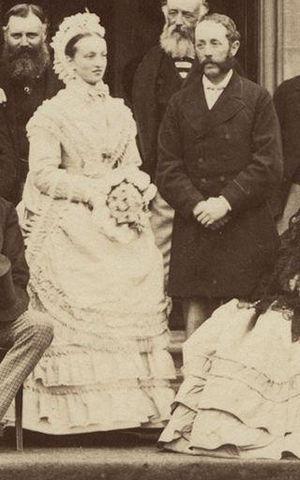
Charles Alexander Douglas-Home, 12ᵉ comte de Home, appelé Lord Dunglass entre 1841 et 1881, est un homme politique et noble britannique. Il est Lord Lieutenant du Berwickshire de 1879 à 1880 et Lord Lieutenant du Lanarkshire de 1890 à 1915.